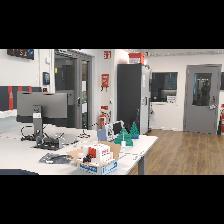
Label: NonHuman